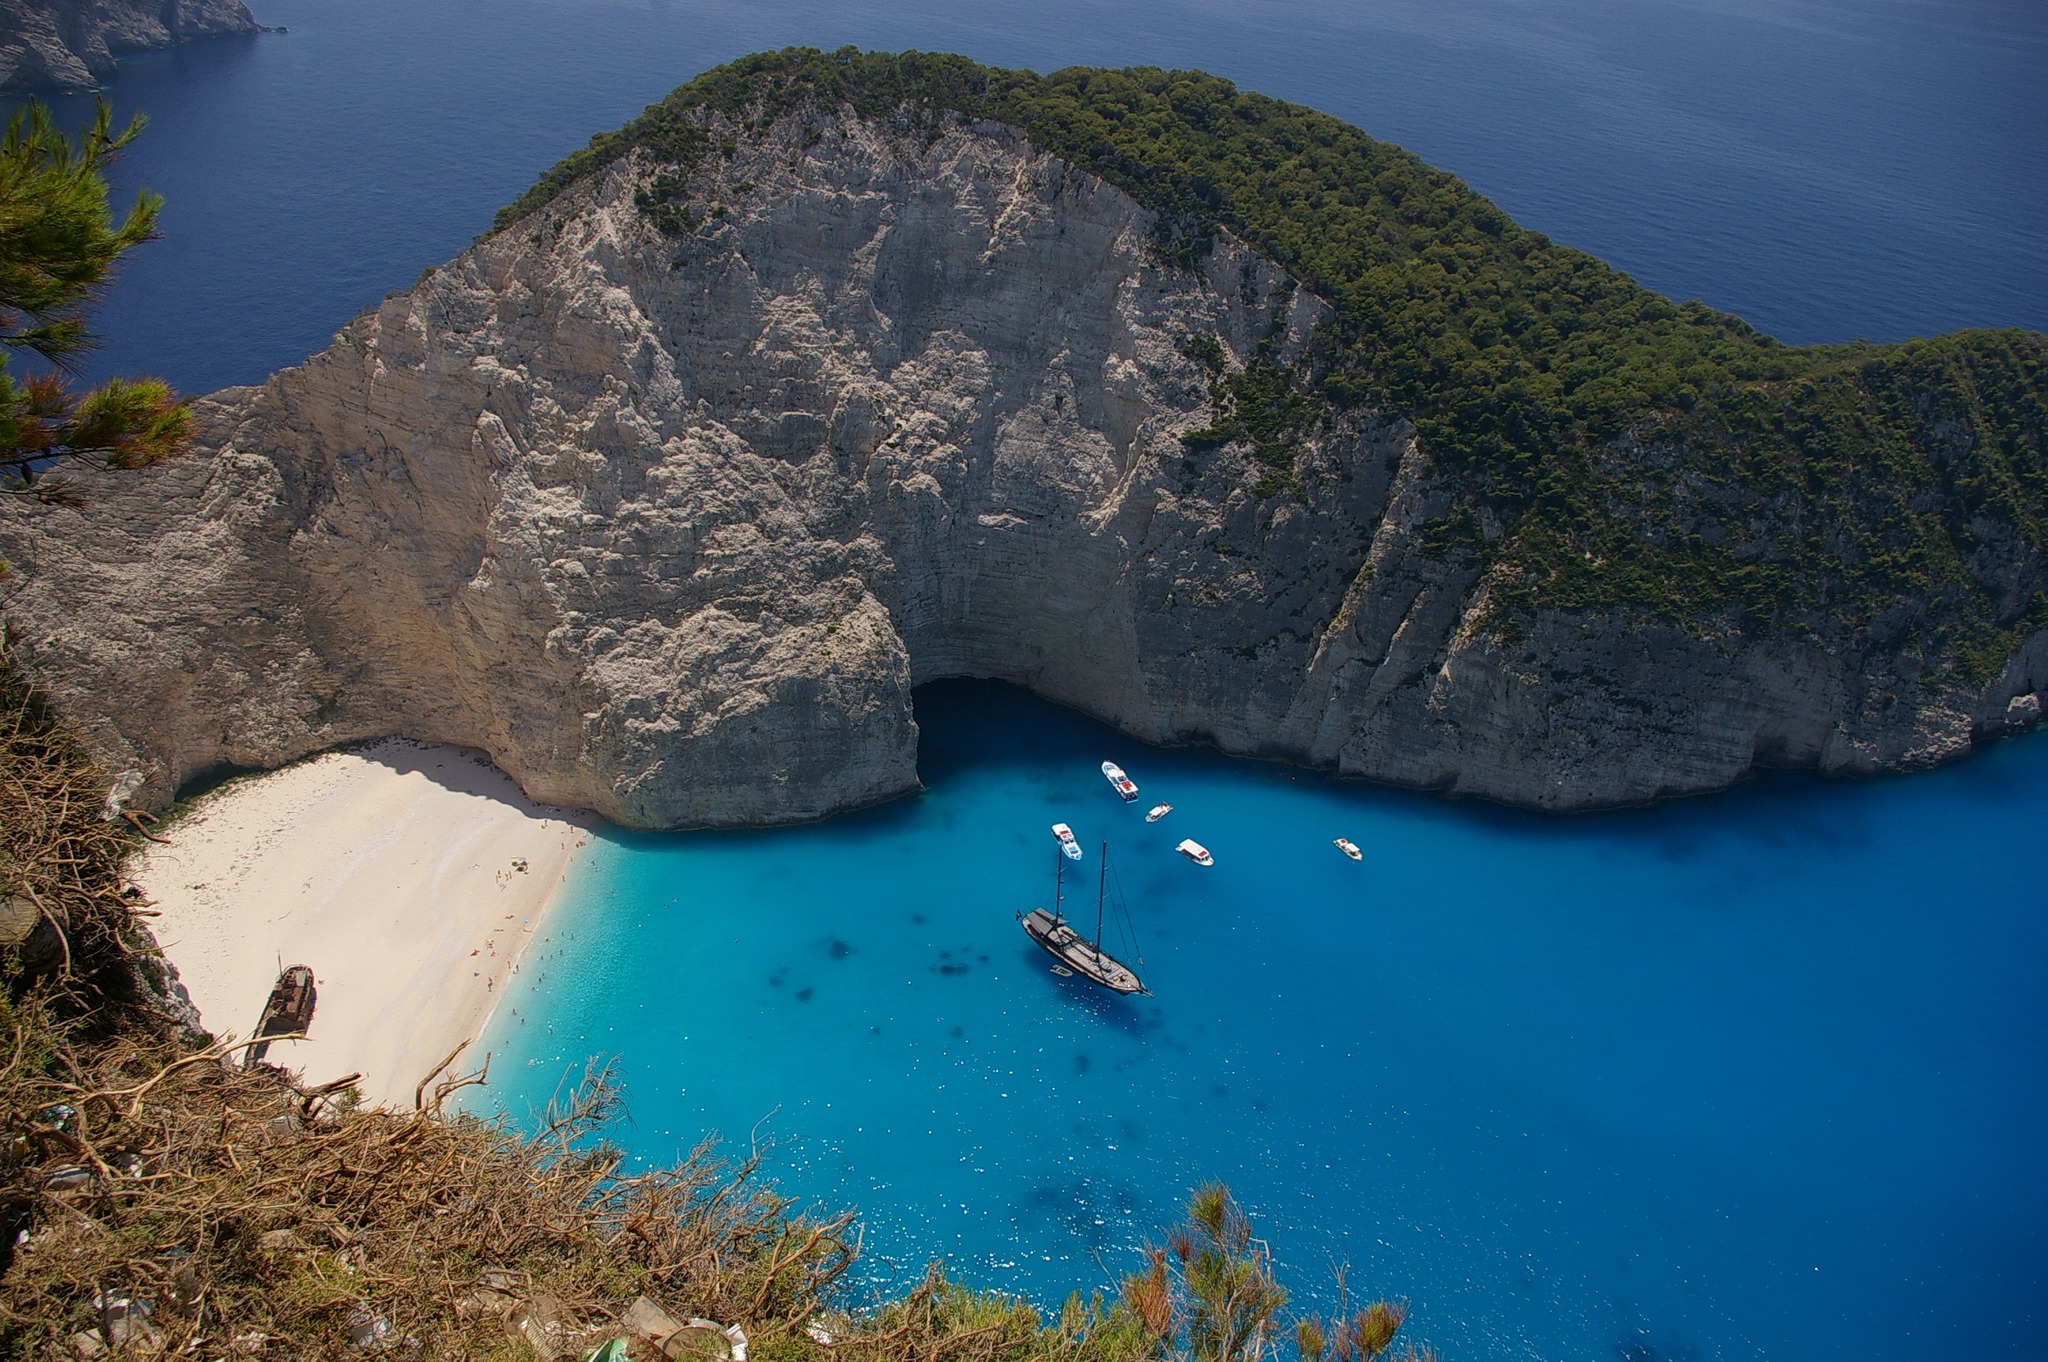
beach, sea, coast, water, nature, forest, sand, rock, ocean, mountain, lake, summer, cliff, cove, spring, reflection, bay, island, terrain, body of water, trees, woods, outside, geology, boats, ships, greece, crater lake, shipwreck, cape, islet, zante, landform, aerial photography, shipwreck beach, geographical feature, shipwreck beach zante